Pocono 500 (IndyCar)

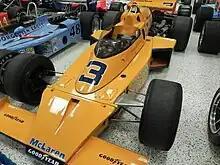
Johnny Rutherford won the Indy 500 and Pocono 500 in 1974 driving the McLaren M16C.

Johnny Rutherford, who won the Indianapolis 500 one month earlier, was victorious at Pocono, becoming the first driver to win two of the Indy car Triple Crown races in one season. Rutherford and the McLaren team stuck to a strict fuel conservation strategy and ran a steady pace, while many other teams ran their cars out of fuel. Mario Andretti set the pace early, taking the lead on lap 10, and leading a total of 57 laps in the first half. However, on lap 133, Bill Simpson blew an engine dumping oil on the track, and Andretti running right behind him, spun in the oil and crashed. Late in the race, Wally Dallenbach led polesitter Bobby Unser, Rutherford, and Jimmy Caruthers. Unser started fading, however, as he was running low on his fuel allotment. The leaders made their final pit stops around lap 181, with Unser not having any fuel remaining in his pitside tank except what was left in the hose. Back out on the track, a two-man duel to the finish between Dallenbach and Rutherford was about to materialize, with Caruthers moving up to third. The exiting finish fizzled when Dallenbach blew a piston on lap 188. Rutherford cruised to the finish, while Caruthers barely made it home to finish second, running out of fuel on a cool down lap. Bobby Unser limped to a 5th-place finish three laps down, slowing down to 150 mph to save fuel. Defending race winner A. J. Foyt struggled during time trials, he first burned a piston, then broke a universal joint, before qualifying 29th. On race day, he tapped the wall and was forced to drop out after 20 laps with a damaged suspension.